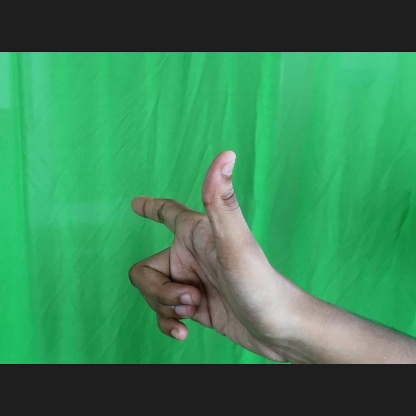
Mudra: Chandrakala